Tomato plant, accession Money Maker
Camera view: tilt-top (135 deg); turntable rotation: 240 degrees
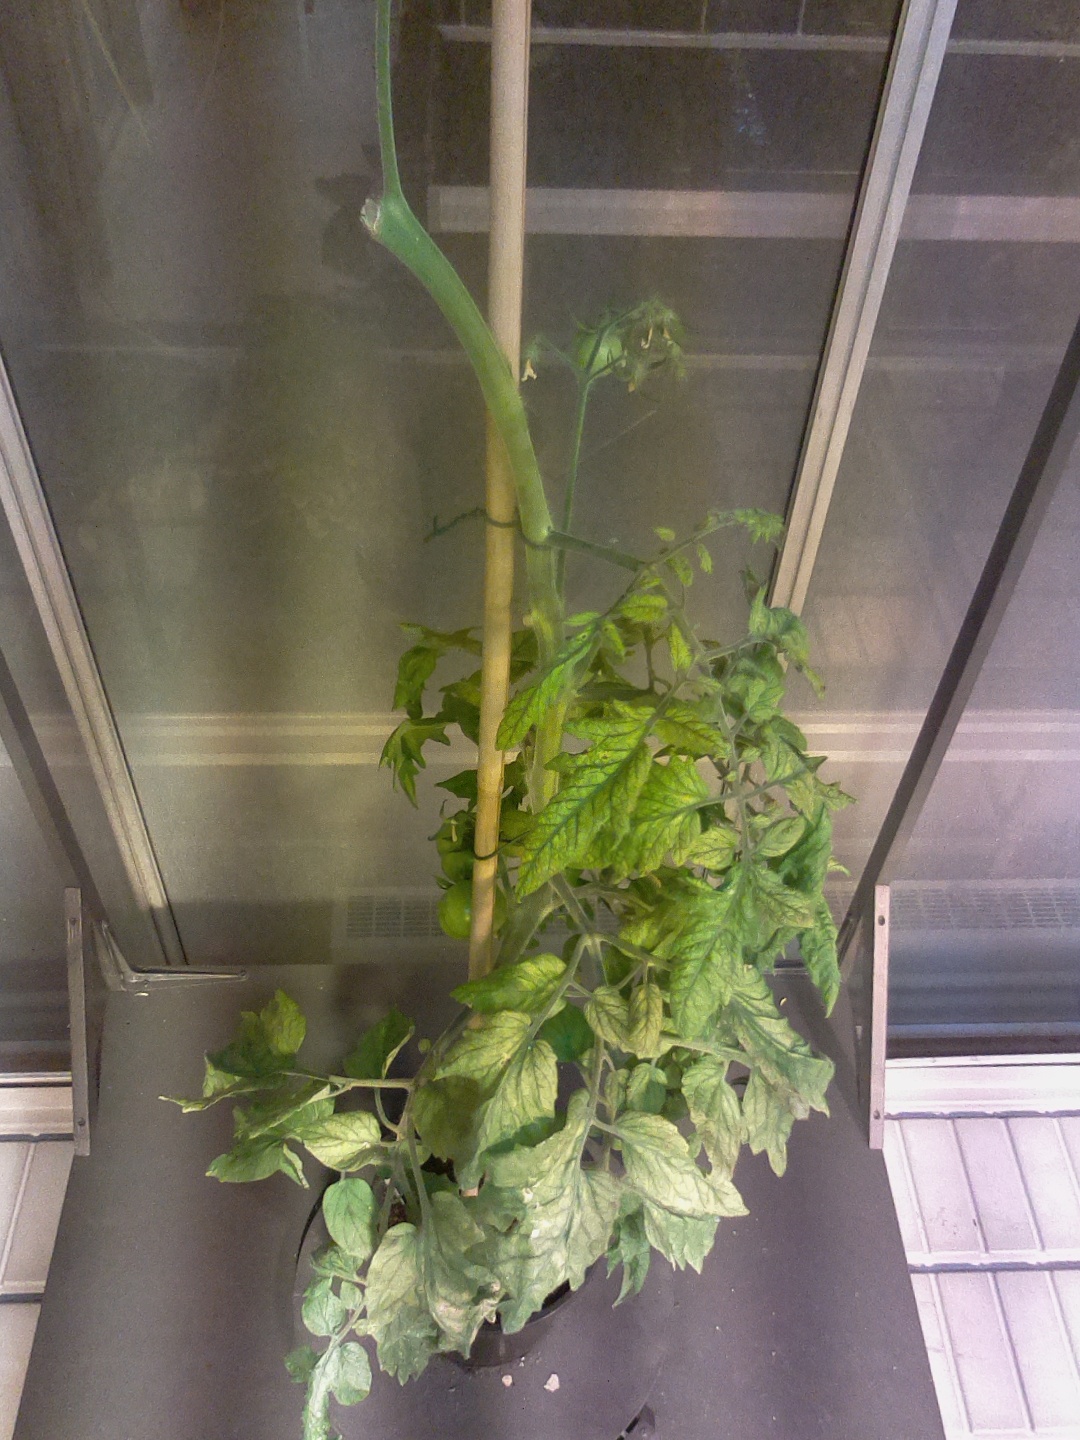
BBCH growth stage 76: 60%-70% of final fruit size